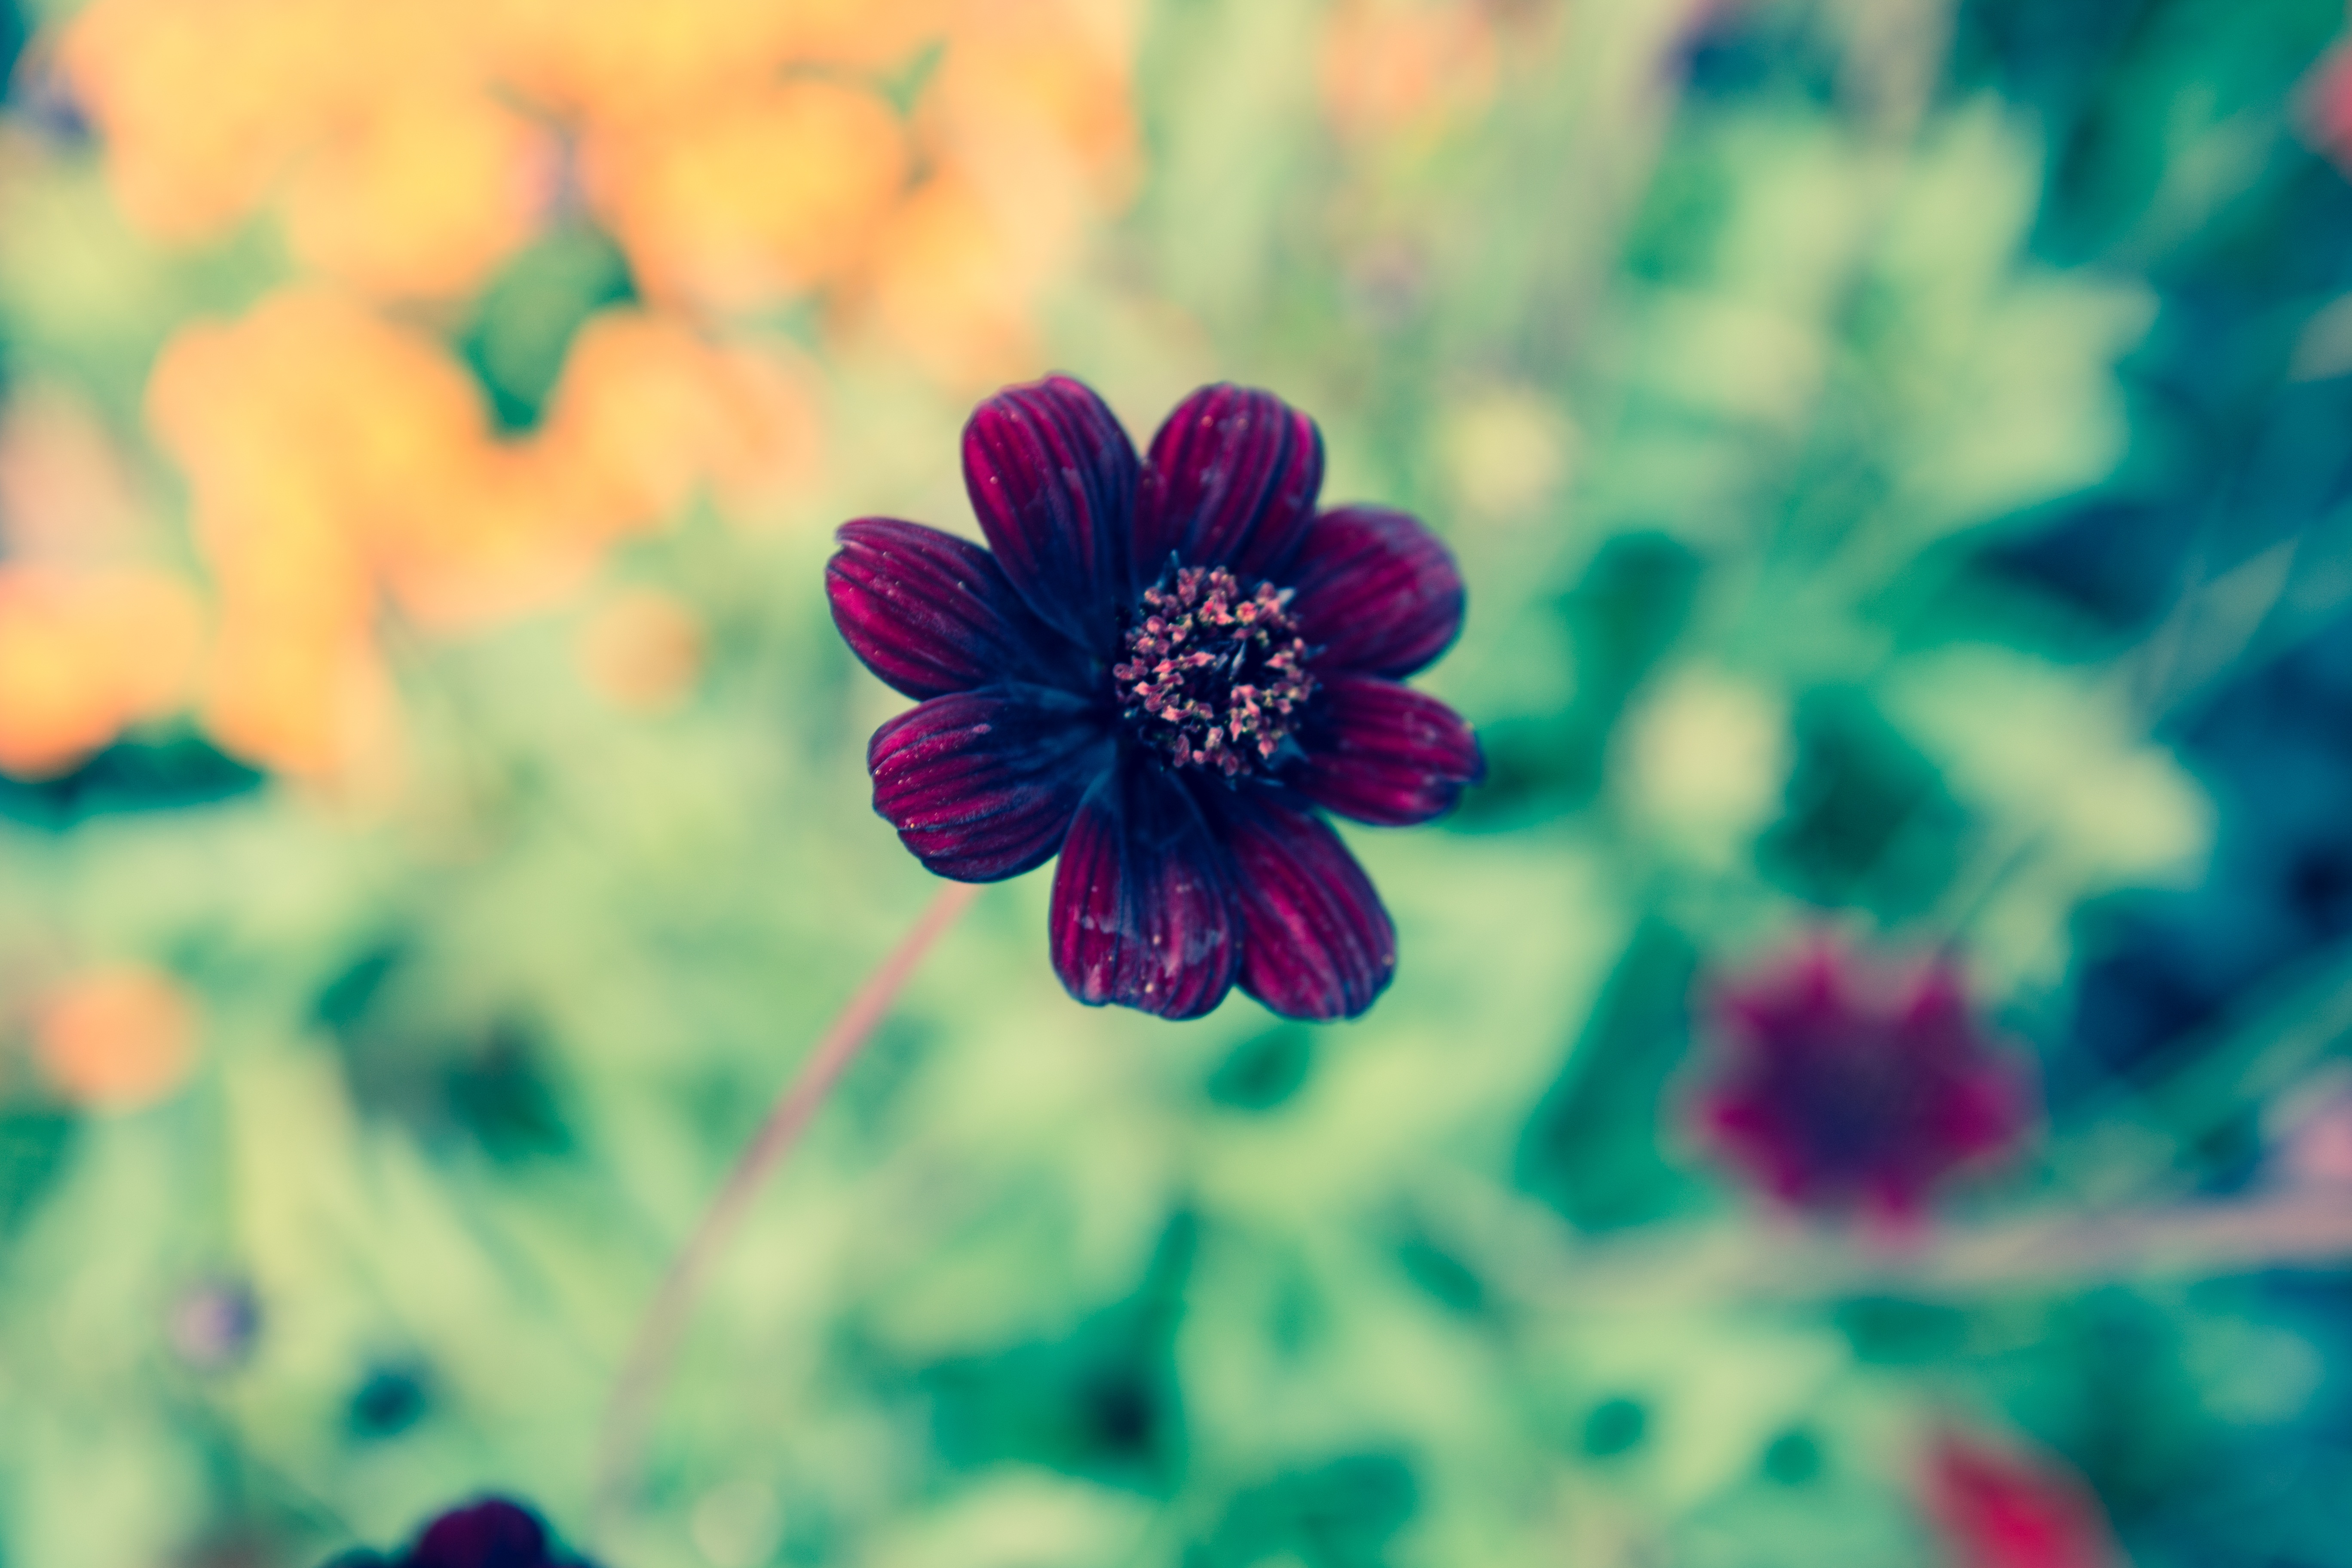
nature, blossom, plant, photography, leaf, flower, purple, petal, green, color, blue, garden, flora, wildflower, close up, mainau, macro photography, garden plant, flowering plant, land plant